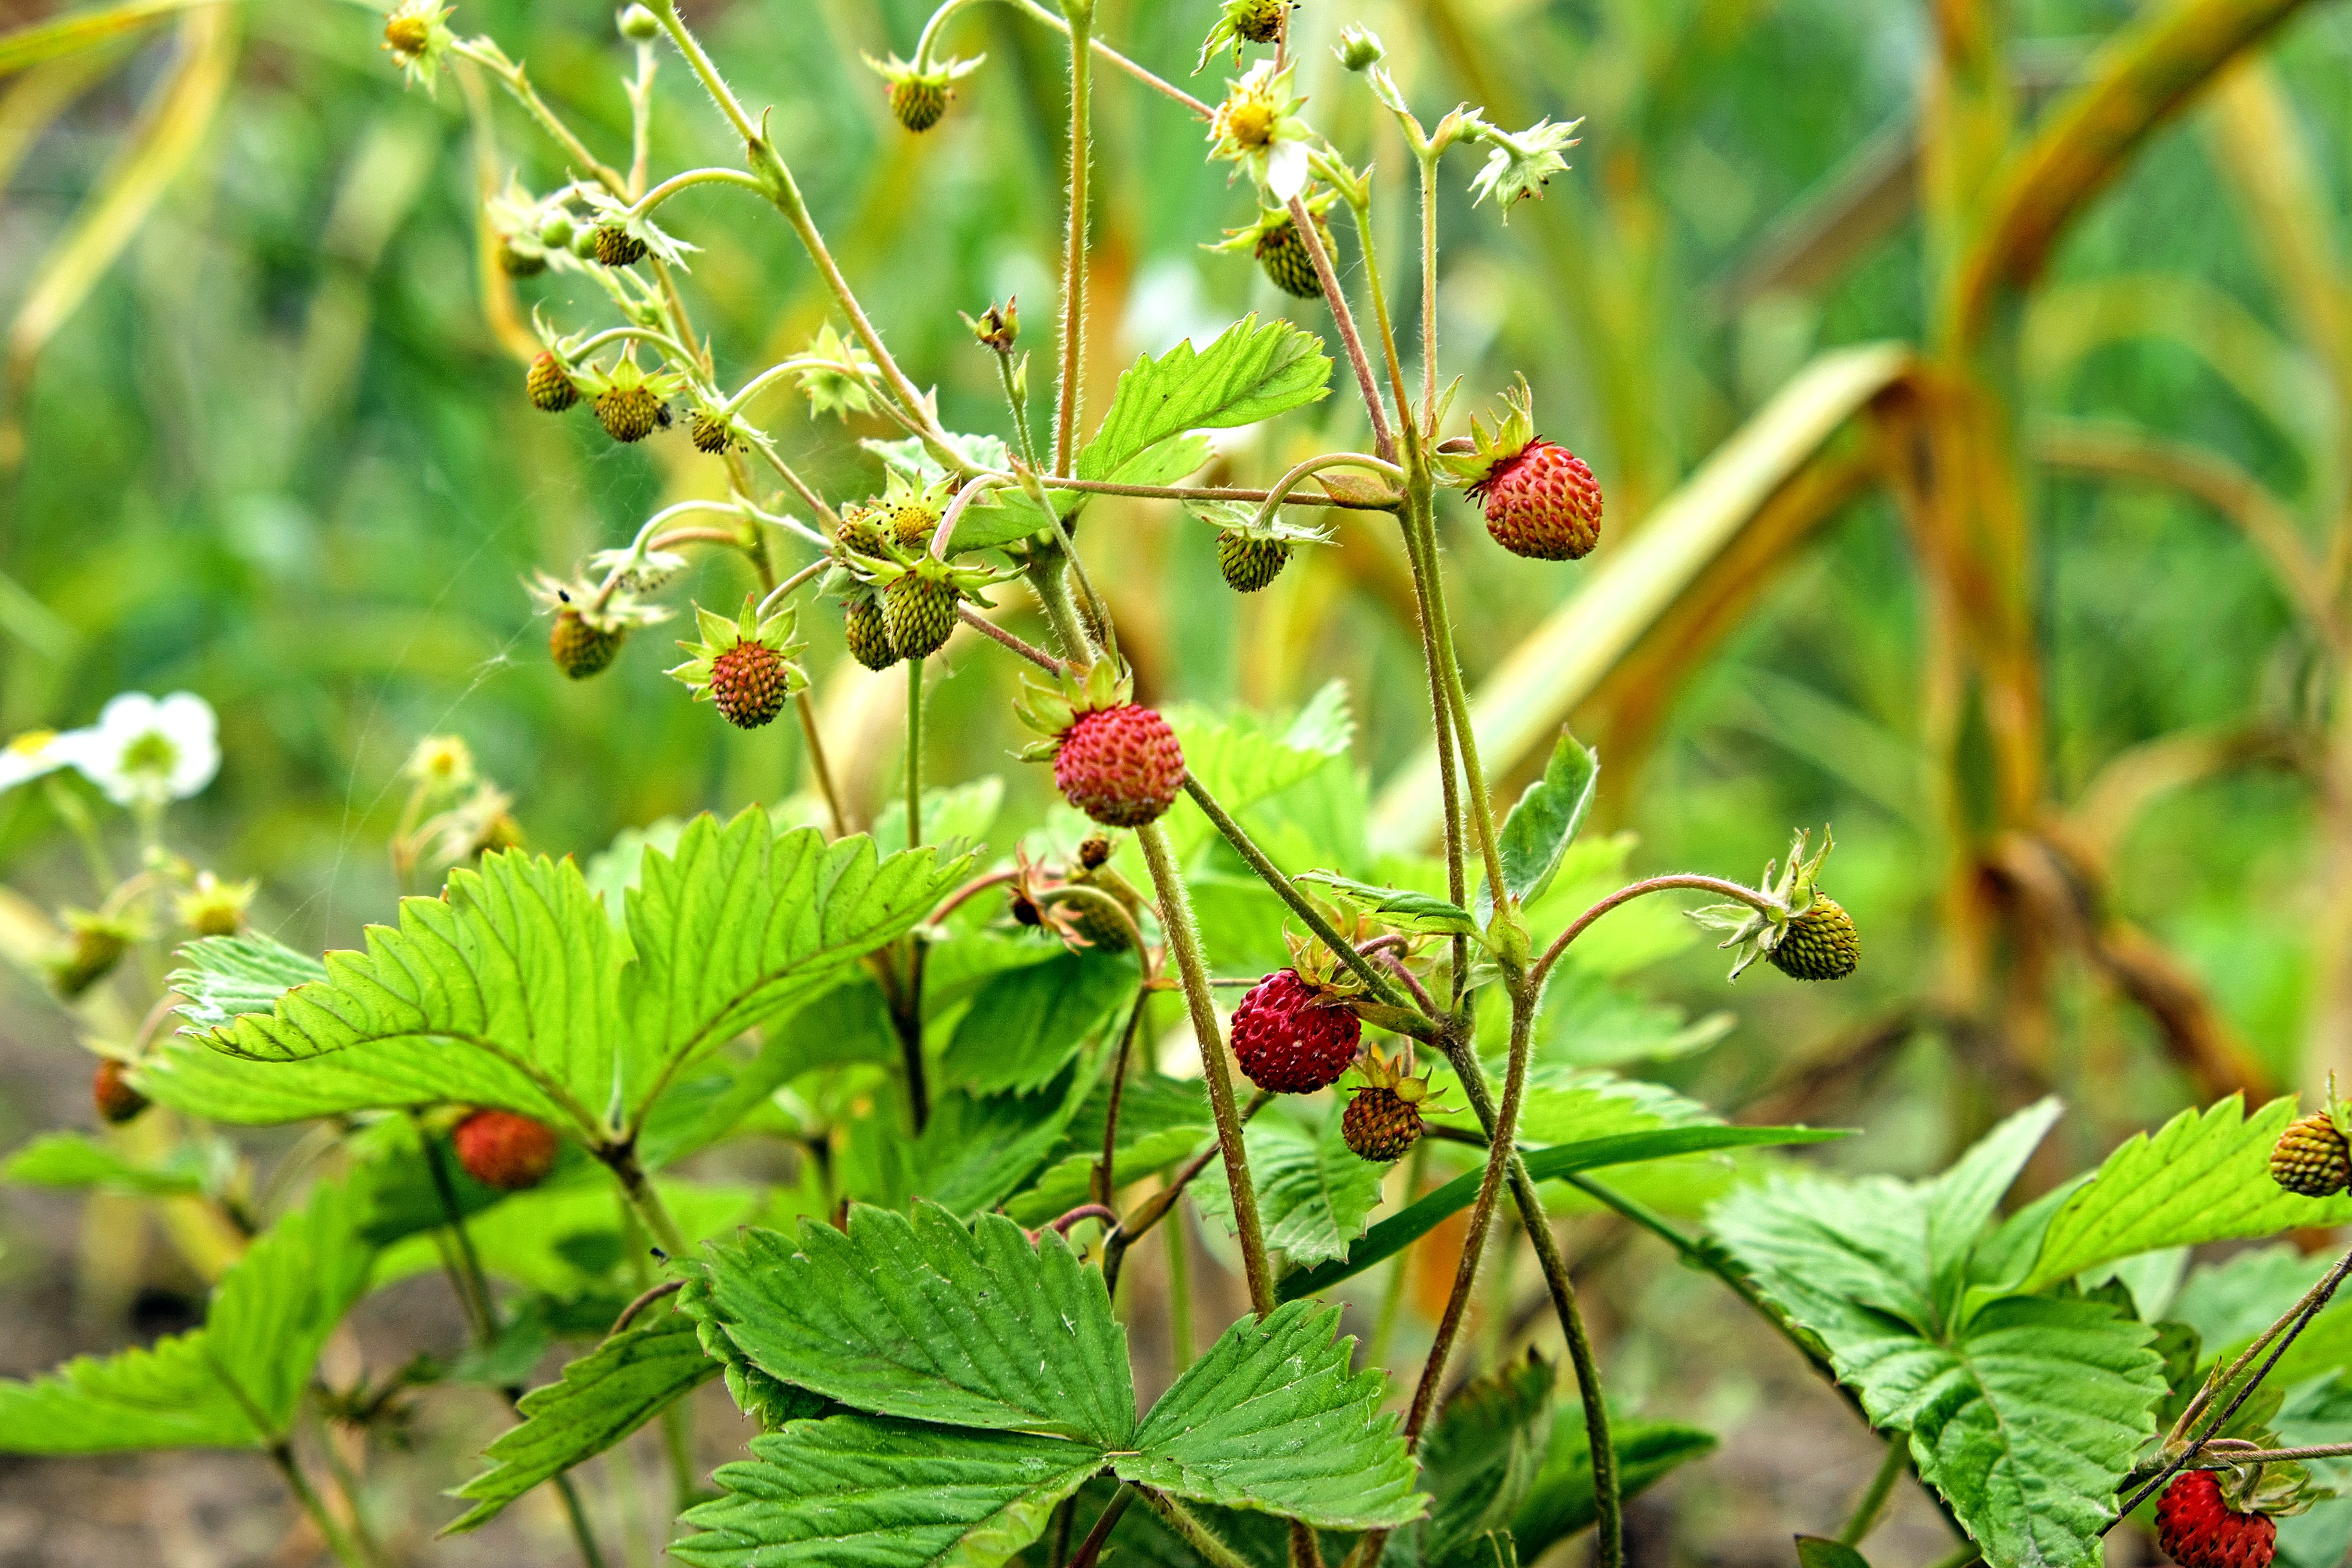
tree, nature, plant, fruit, berry, leaf, flower, summer, food, produce, botany, flora, wildflower, shrub, macro photography, flowering plant, wild strawberries, land plant